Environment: real
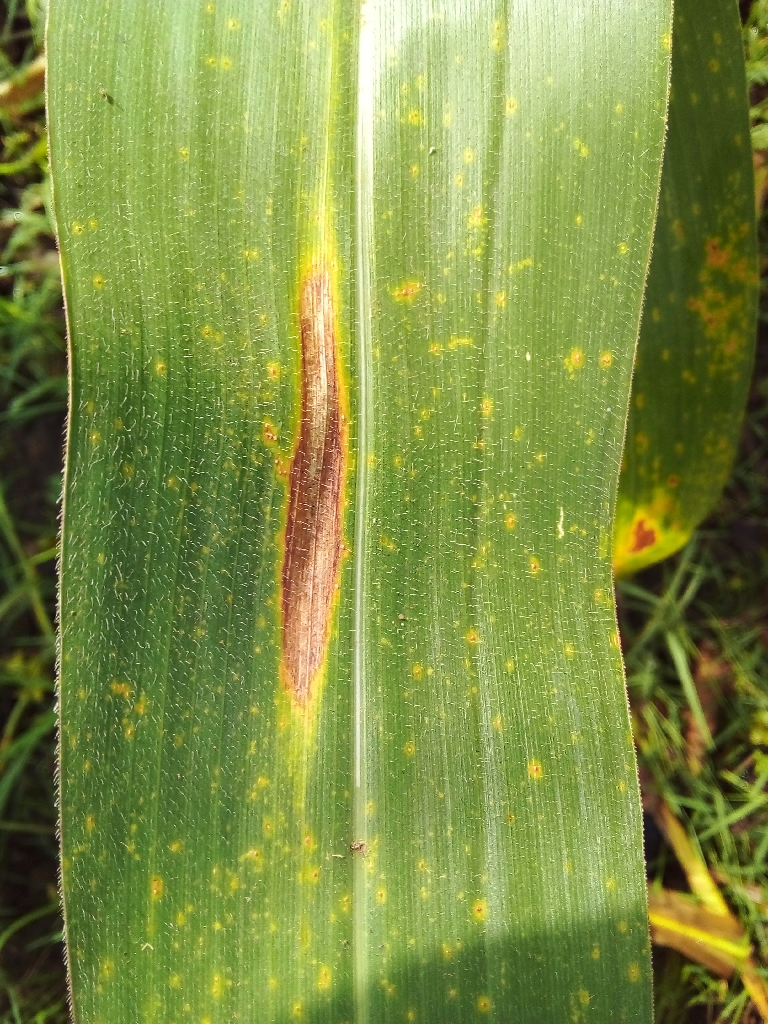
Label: northern_corn_leaf_blight